Asuravithu (2012 film)

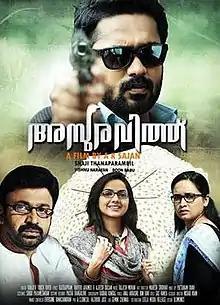
Theatrical release poster

Asuravithu is a 2012 Indian Malayalam-language action thriller written and directed by A. K. Sajan, starring Asif Ali and Samvrutha Sunil in the lead roles. The film is a sequel to 2002 Indian Malayalam-language action gangster-thriller drama film "Stop Violence" starring Prithviraj Sukumaran in the leading role. The film opened to mixed reviews and was a box-office flop. This was the debut film of actor Mammootty's nephew Maqbool Salmaan. This Movie Was Dubbed In Hindi As "Duniya Meri Mutthi Mein".